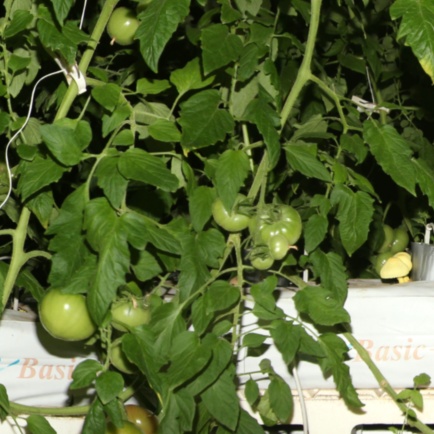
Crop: tomato